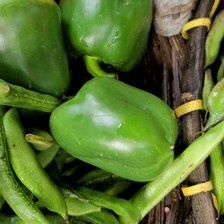
Label: capsicum